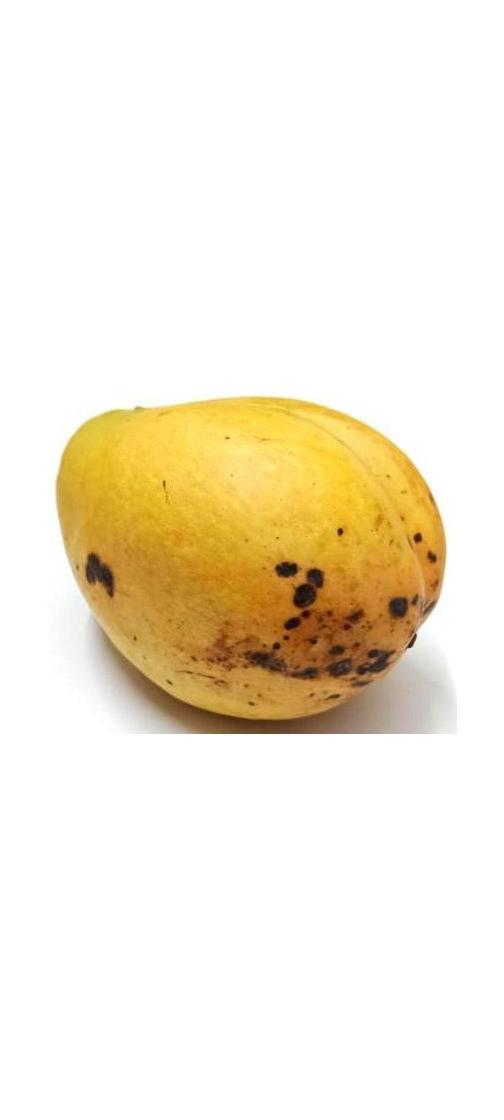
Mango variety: Bari-11